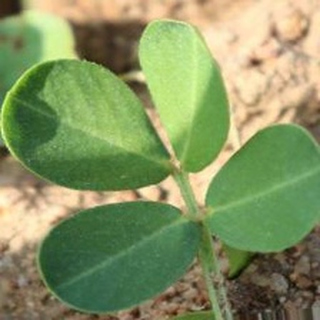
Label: healthy_groundnut